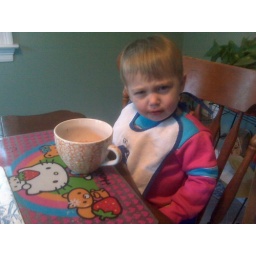
After a bike ride in the cold weather, P. enjoys a nice cup of hot cocoa.